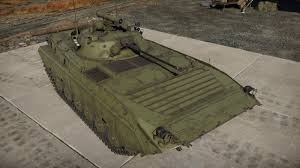
Label: BMP